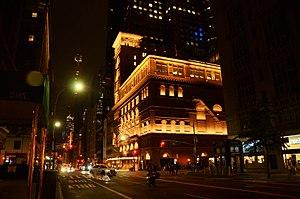
Le tourisme musical aux États-Unis recouvre la visite des nombreux musées consacrés à la musique et des hauts lieux de la musique ; lieux de création et salles de concerts. Ceux-ci sont particulièrement nombreux aux États-Unis qui ont vu naître un grand nombre de styles musicaux du XIXᵉ siècle et surtout du XXᵉ siècle qui se sont ensuite répandus à travers le monde.
Benny Goodman est un clarinettiste, compositeur, et chef d'orchestre de Big band jazz américain, surnommé « The King of Swing ».
The Famous 1938 Carnegie Hall Jazz Concert est un concert historique unique de deux heures et demie, du big band Jazz & Swing du jazzman clarinettiste Benny Goodman du 16 janvier 1938, au Carnegie Hall de Manhattan à New York. Diffusé en direct sur la radio américaine CBS, ainsi qu'en double album Live at Carnegie Hall tardif de 1950, il est unanimement considéré par la critique comme un des concerts historiques de big band jazz les plus emblématiques de l'histoire du jazz, de l'Ère du Jazz, du Swing, et de la culture des États-Unis.